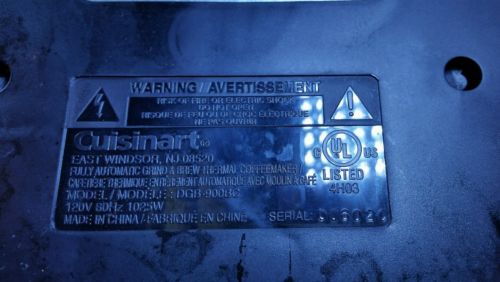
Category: coffee maker